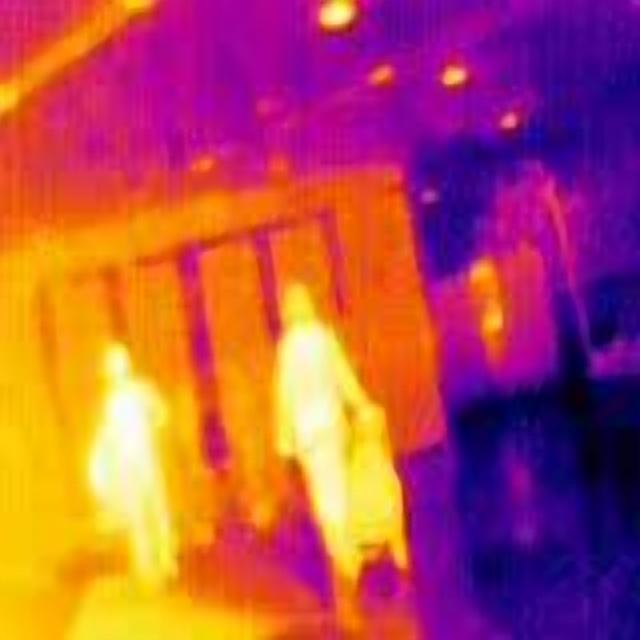
Detected objects:
label: person
label: person